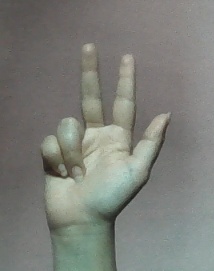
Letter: al